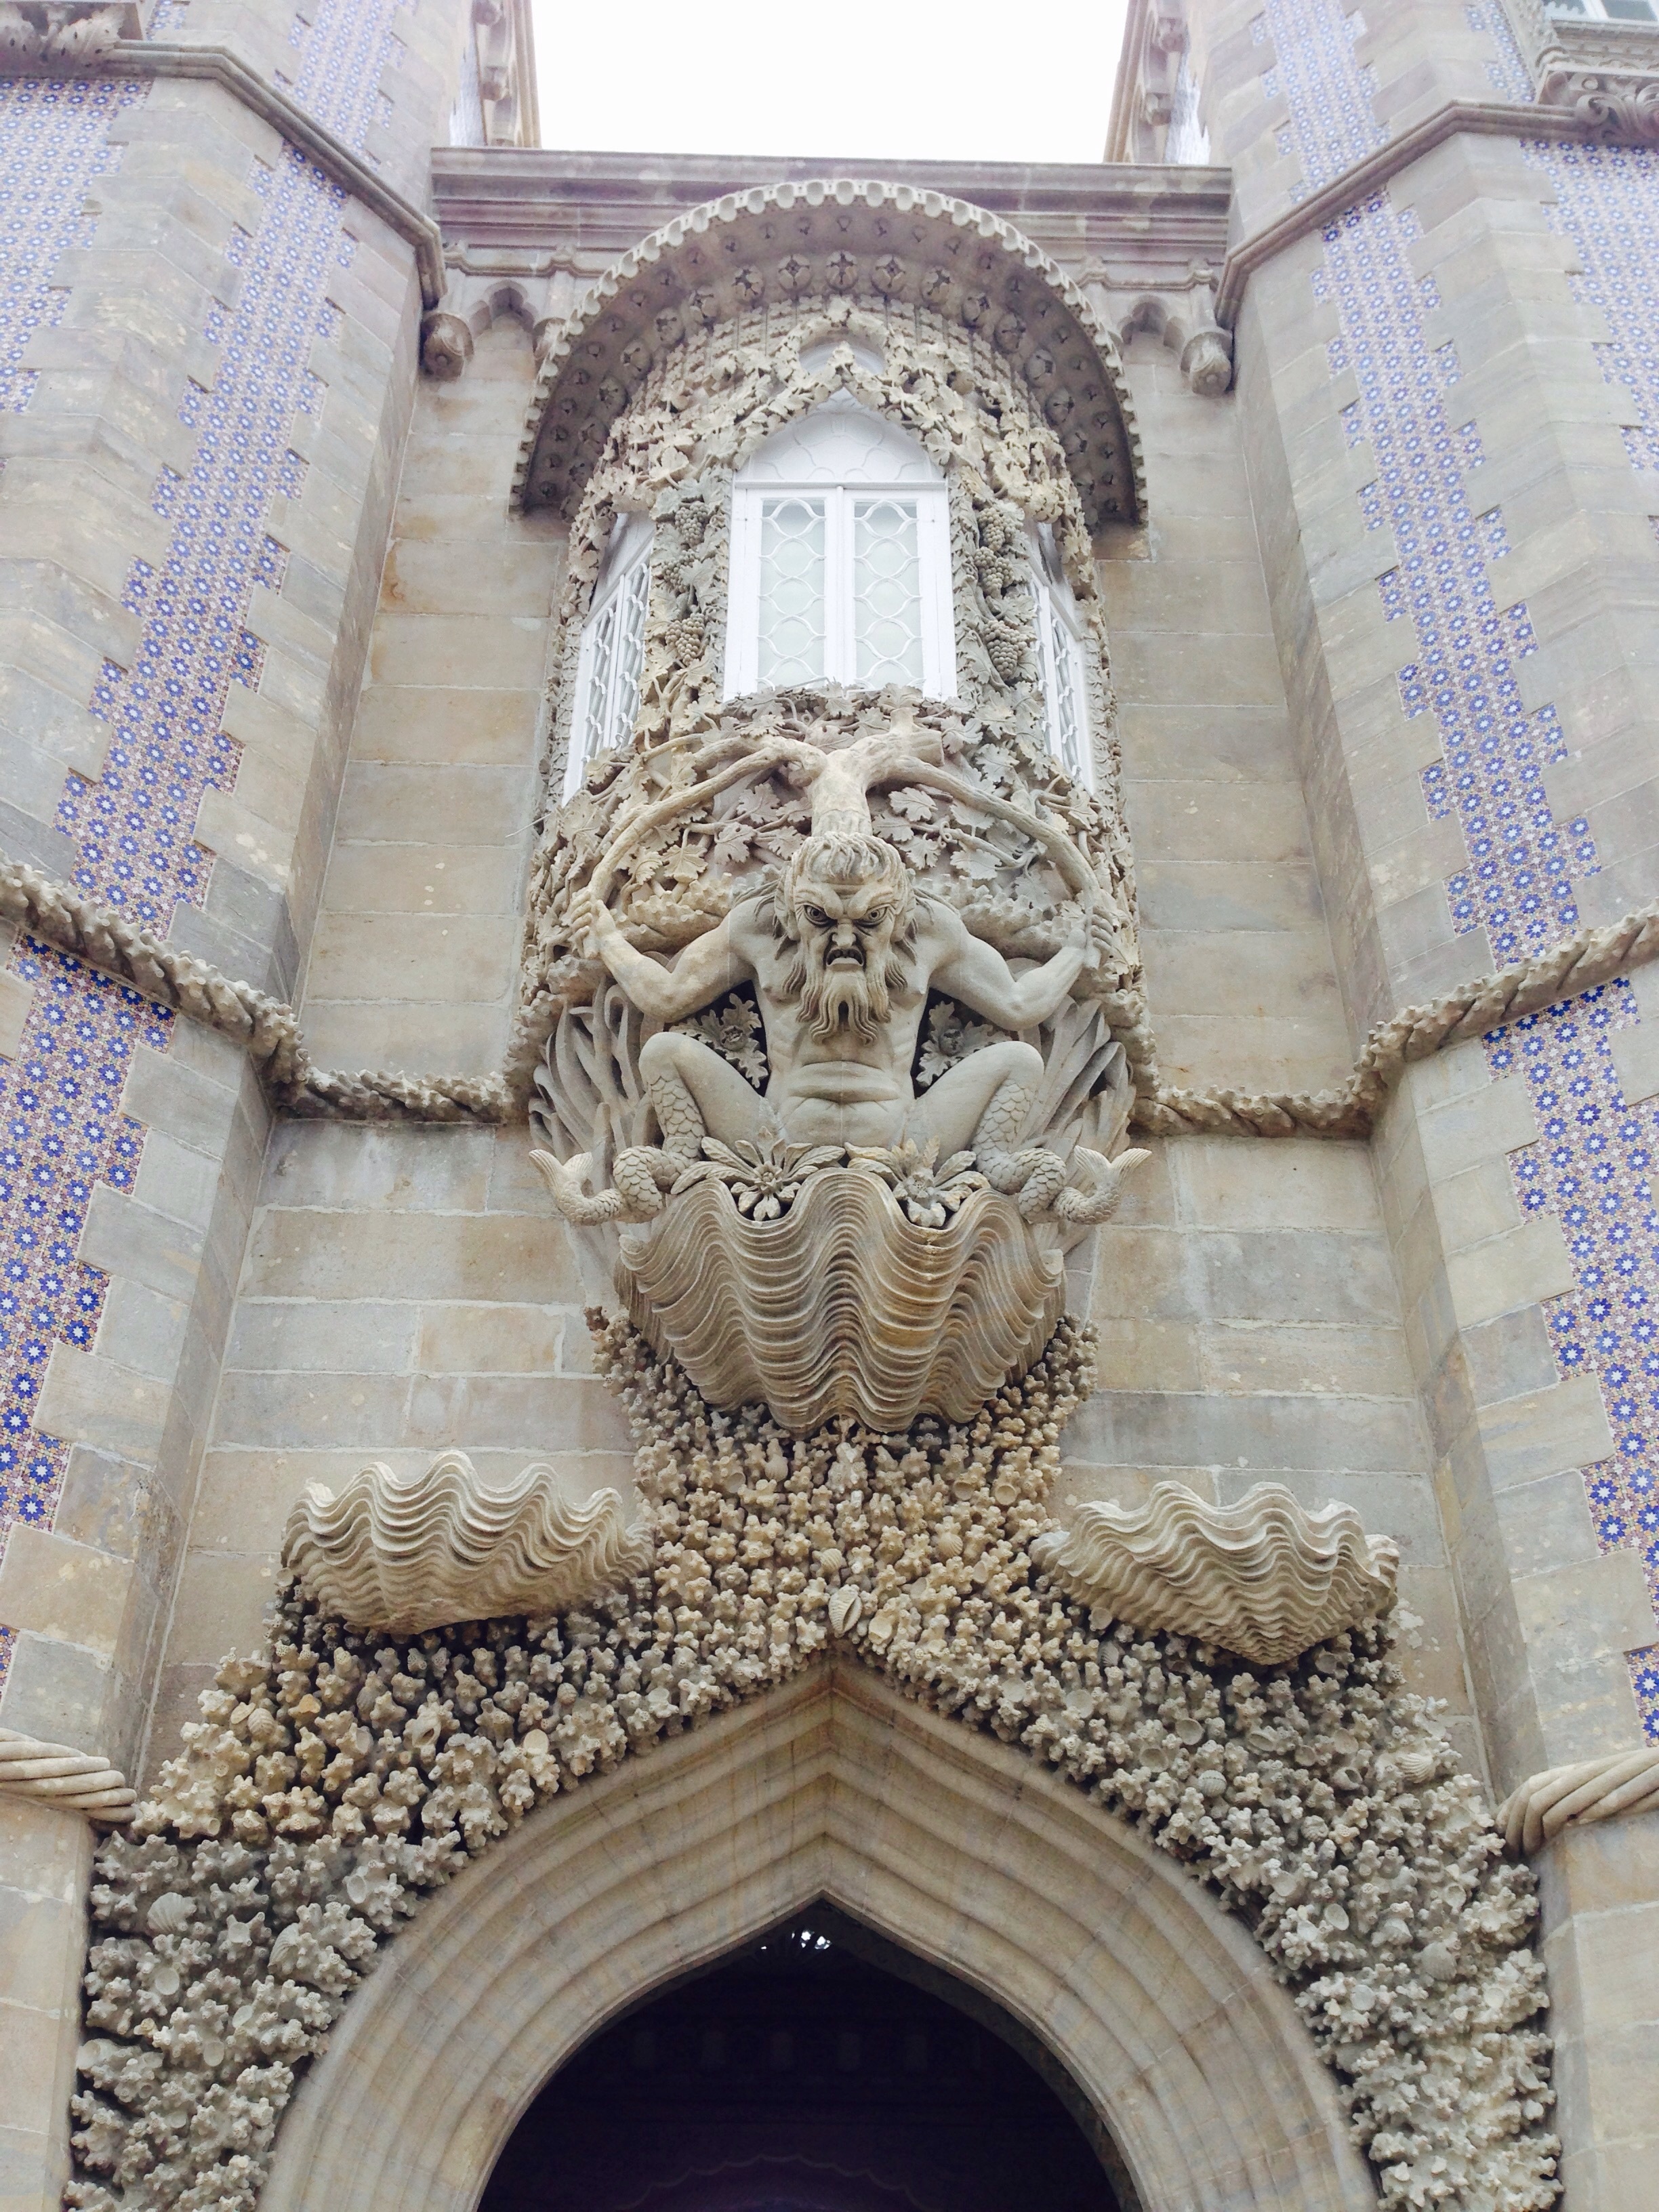
monument, statue, arch, religion, castle, facade, church, cathedral, place of worship, art, temple, portugal, basilica, carving, stone carving, ancient history